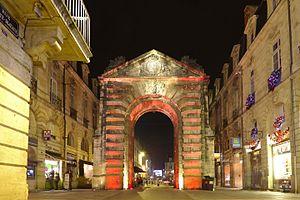
La porte Dijeaux est une porte de la ville de Bordeaux, dans le département français de la Gironde.